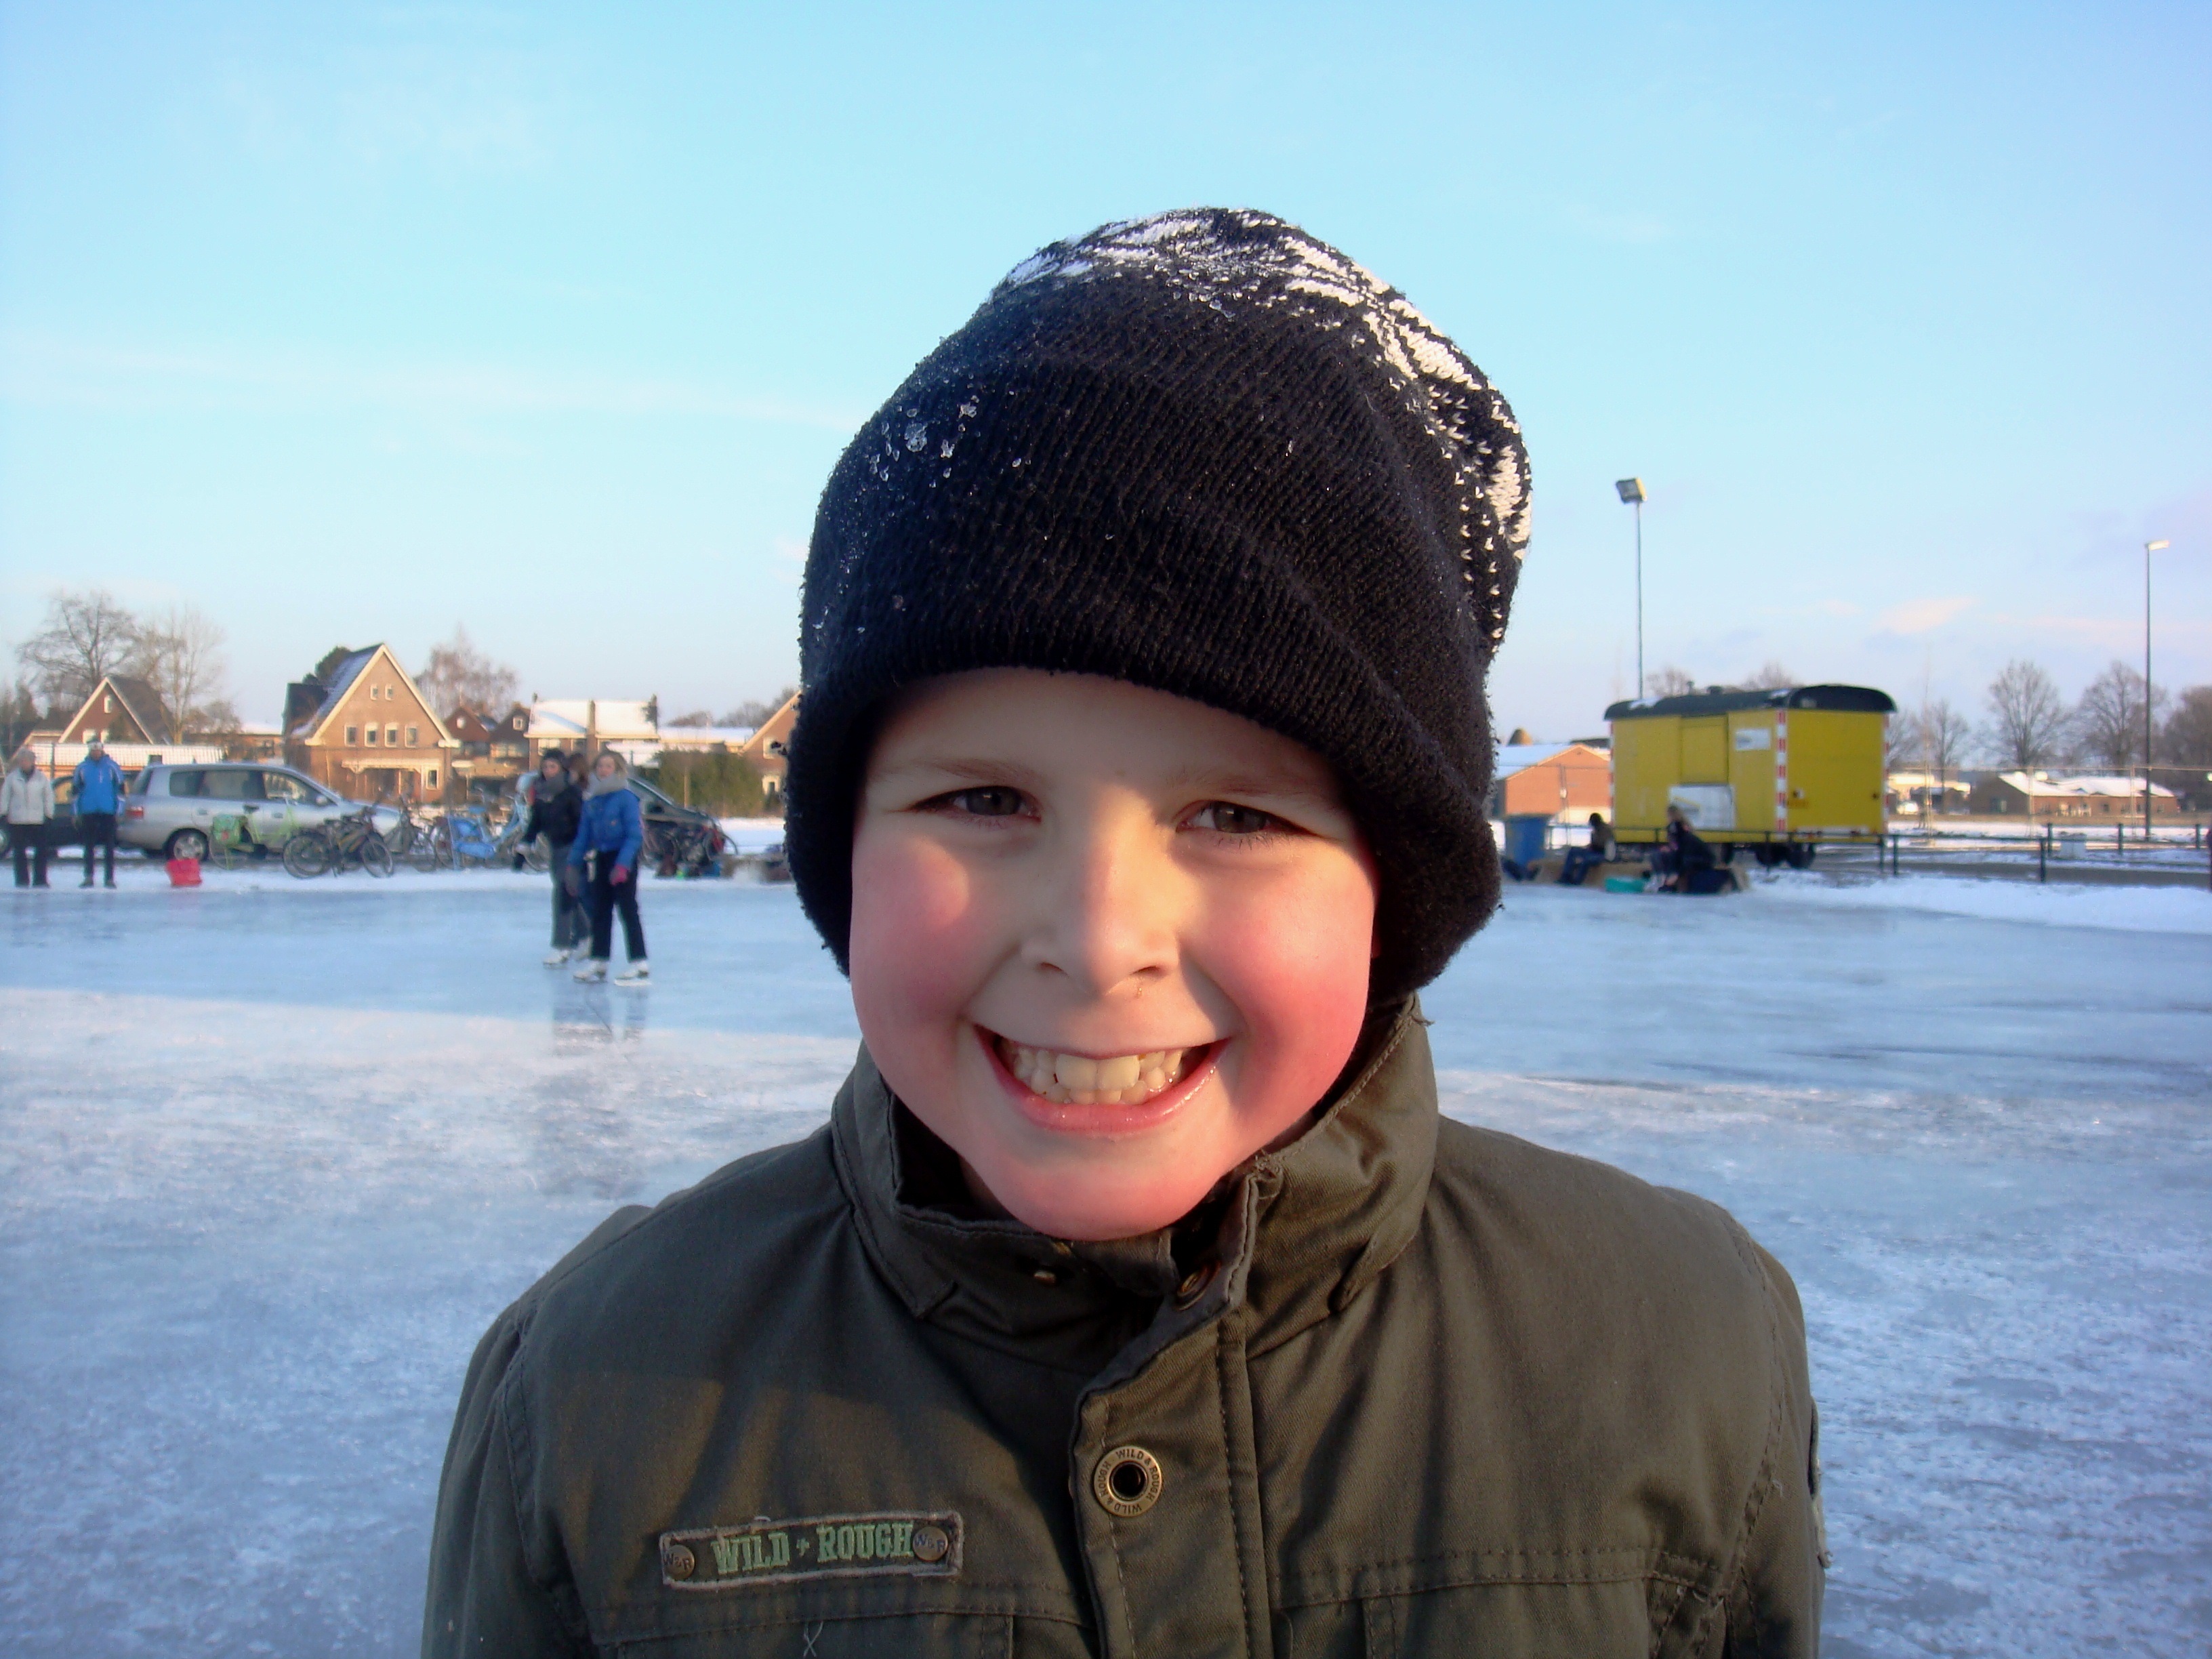
snow, winter, boy, ice, carefree, weather, clothing, season, blue sky, fun, happy, joy, day, merry, ice skating, positivity